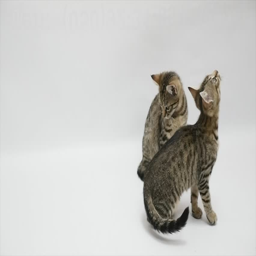
cats bounce and jump on a white background